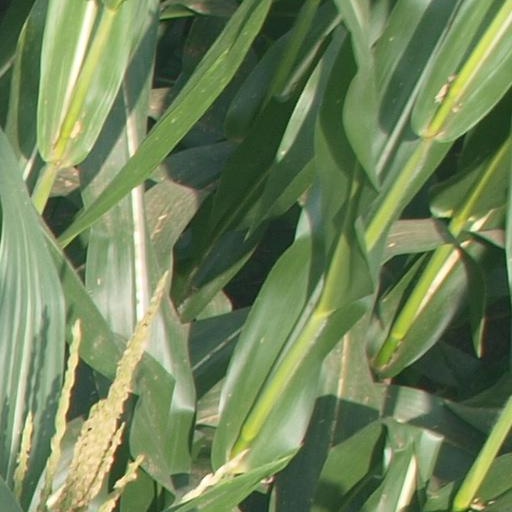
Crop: maize; corn